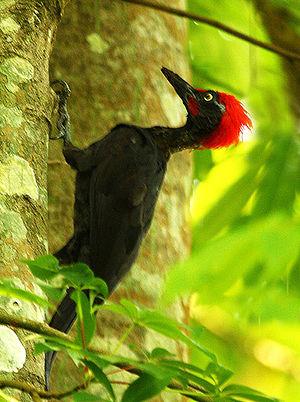
Le Pic des Andaman est une espèce d'oiseaux de la famille des Picidae, endémique aux îles Andaman.